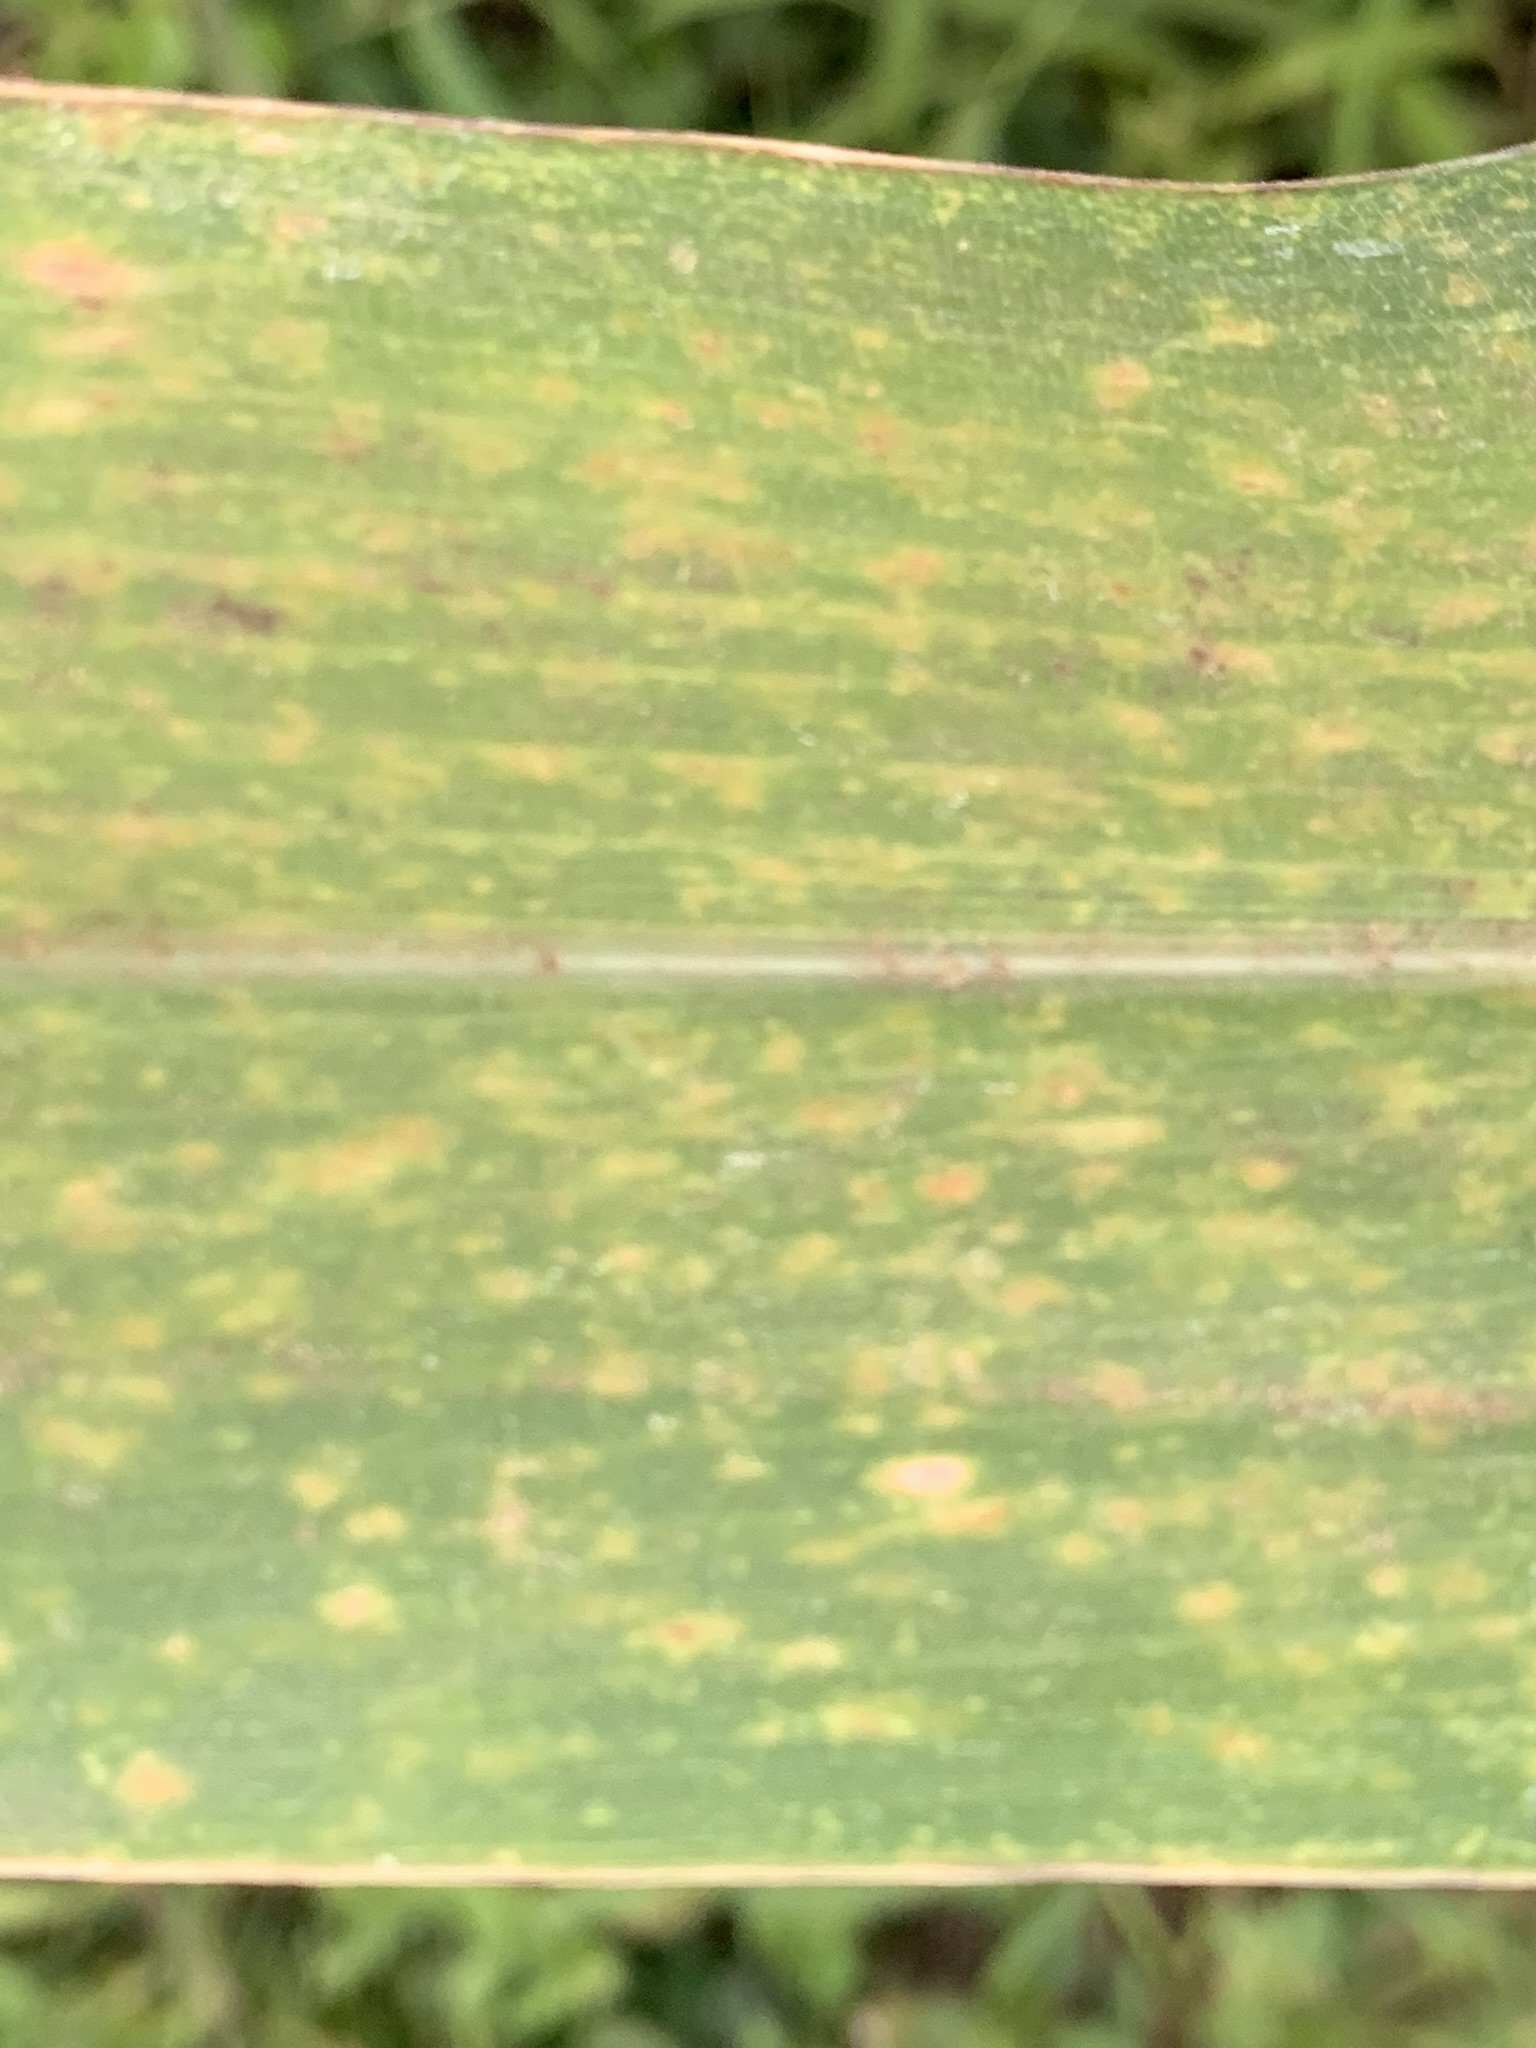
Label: MLN